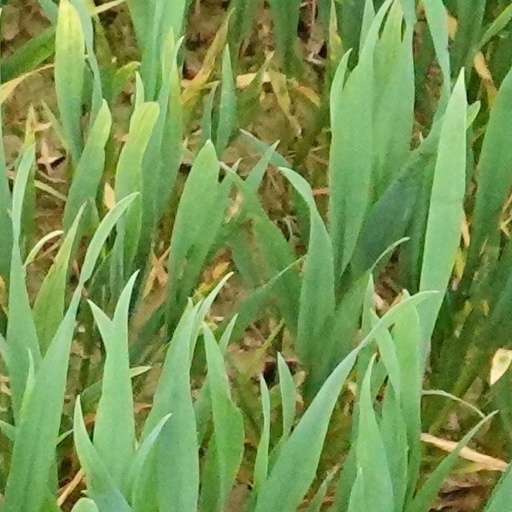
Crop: wheat